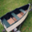
Label: ship